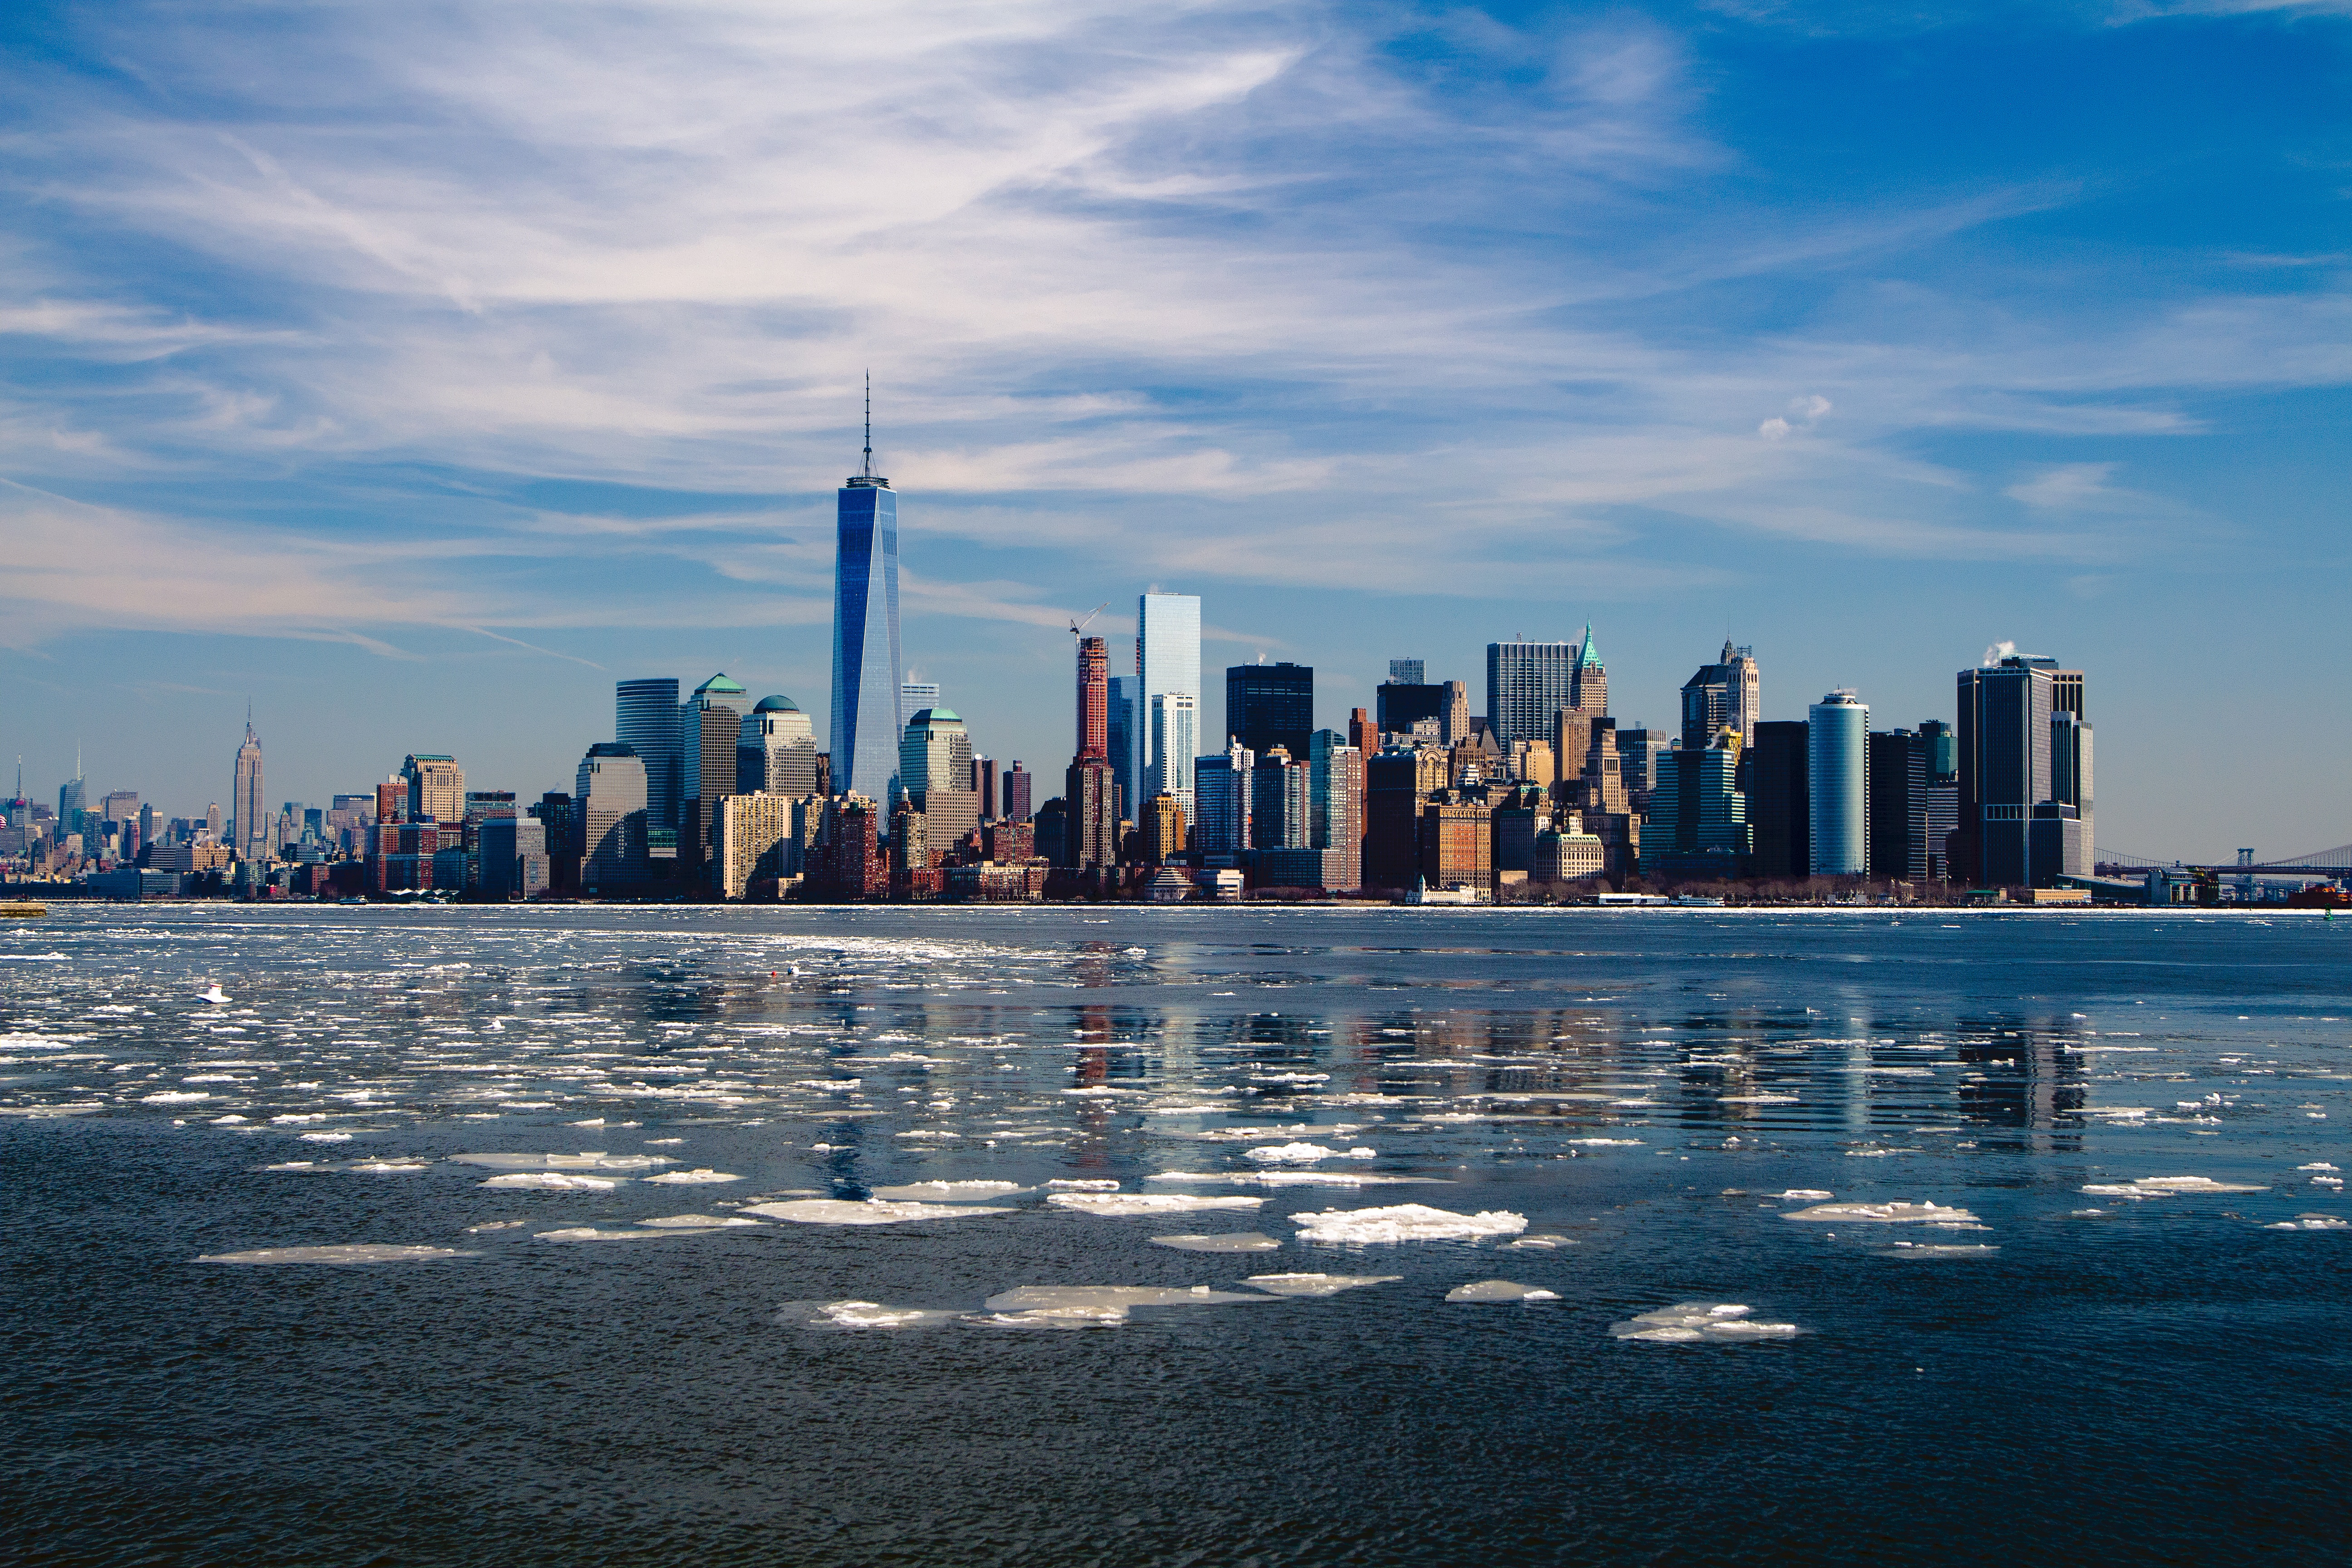
sea, water, horizon, cloud, sky, sunset, skyline, morning, city, skyscraper, new york, manhattan, new york city, cityscape, panorama, downtown, dusk, ice, evening, reflection, usa, america, landmark, clouds, skyscrapers, buildings, metropolis, urban area, geographical feature, human settlement, atmosphere of earth